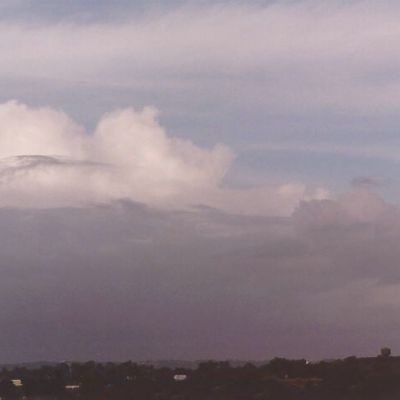
Cloud type: Stratocumulus (Sc)